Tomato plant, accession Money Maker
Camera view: tilt-top (135 deg); turntable rotation: 60 degrees
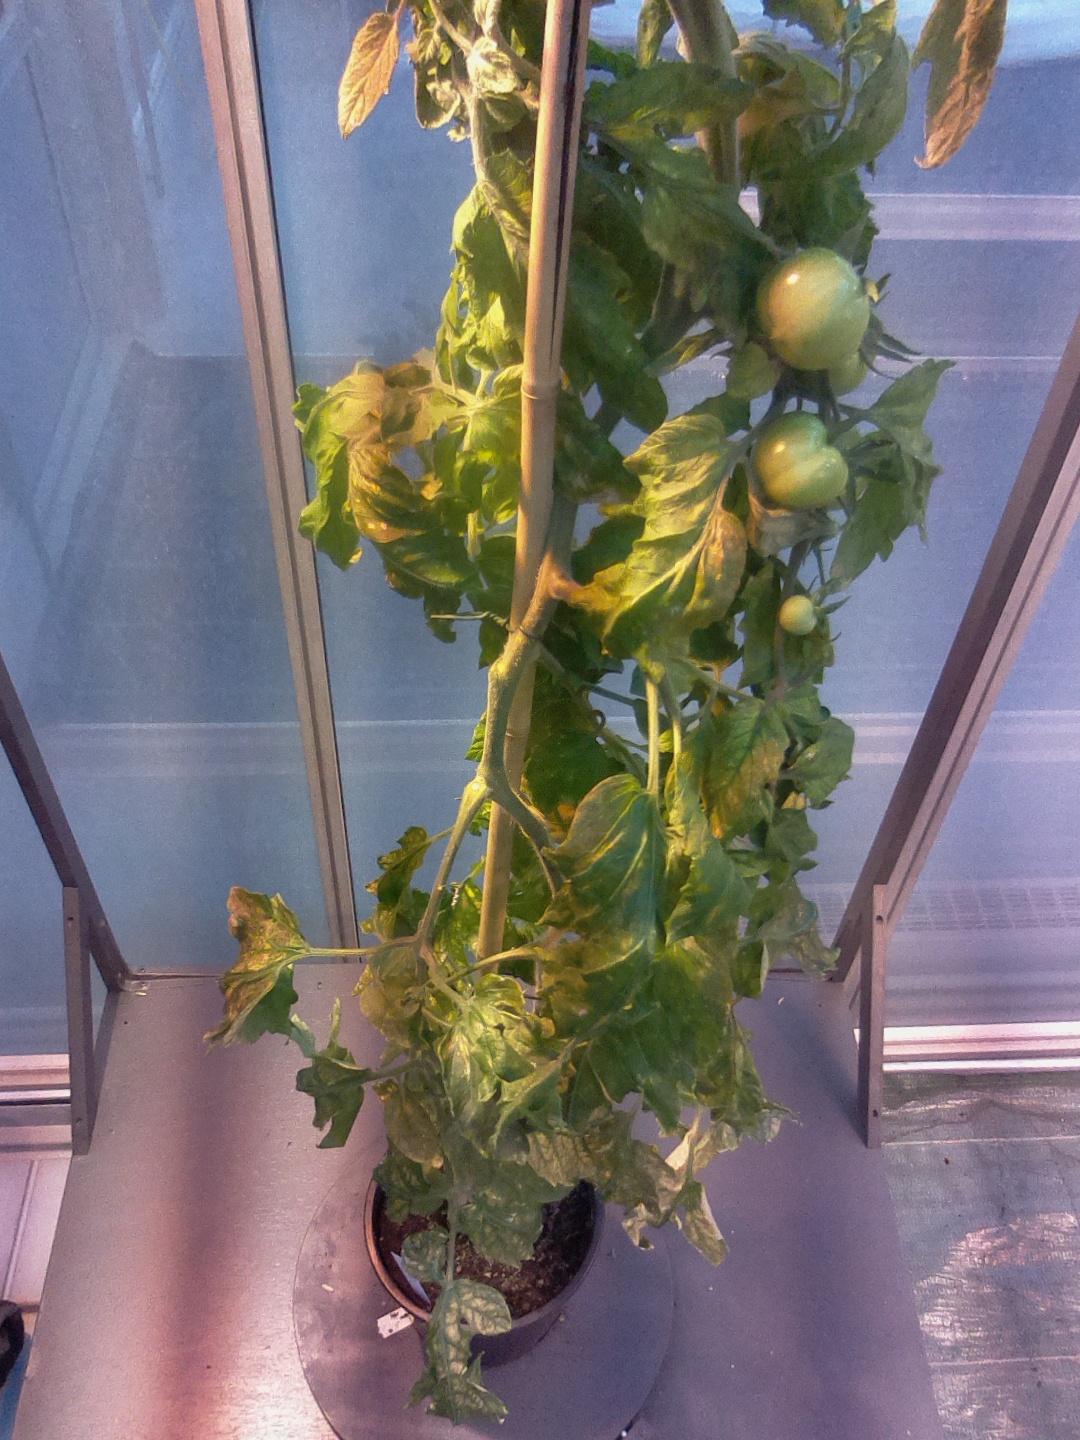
BBCH growth stage 76: 60%-70% of final fruit size